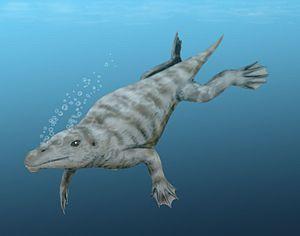
Les Protocetidae, appelés aussi « baleines à pattes », sont une famille éteinte de mammifères ayant vécu au cours de l'Éocène du Lutétien au Priabonien, il y a environ entre 48 et 34 Ma.